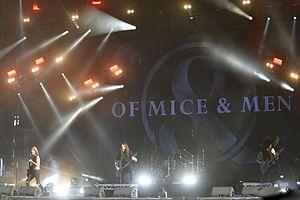
Of Mice &amp